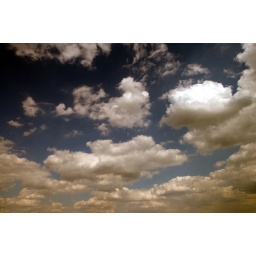
Contrasty white clouds form against a dark blue sky.